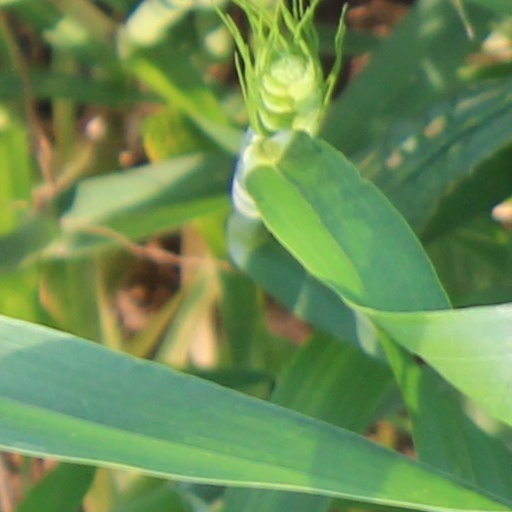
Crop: wheat